Sorum

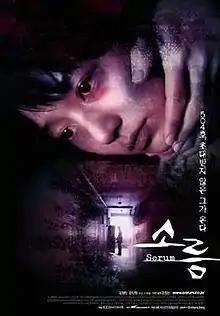
Theatrical poster

Sorum is a 2001 South Korean horror film and the feature film debut of director Yoon Jong-chan. Starring Kim Myung-min and Jang Jin-young, it tells the story of a young taxi driver who moves into a dilapidated old apartment building, the site of a brutal tragedy thirty years earlier. The film has been nominated for and won several awards.